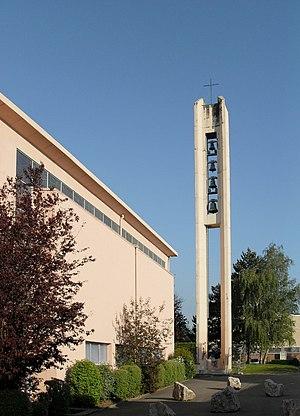
Clocher de l'église Sainte-Odile à Vieux-Thann
Vieux-Thann est une commune française située dans le département du Haut-Rhin, en région Grand Est.